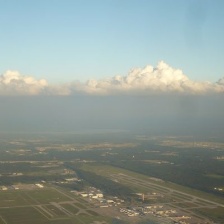
Cloud type: Cumulus